Sink works

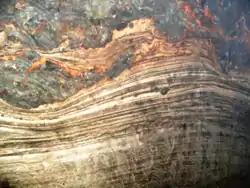
Haselgebirge of Berchtesgaden salt mines

Sink works or sinkworks (from German "Sinkwerke") is a method of salt mining from salt deposits in mountainous areas. It is similar to brine wells in that salt was extracted by dissolving it in water. Both approaches simulate natural brine springs. It is one of the earliest methods of salt extraction from salt domes.